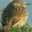
Label: bird